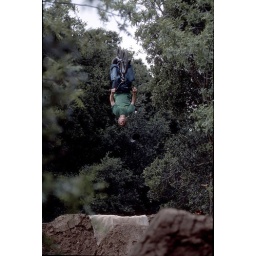
Backflip by Joel Hulsey near Walnut Creek. Note the hat flying off too.